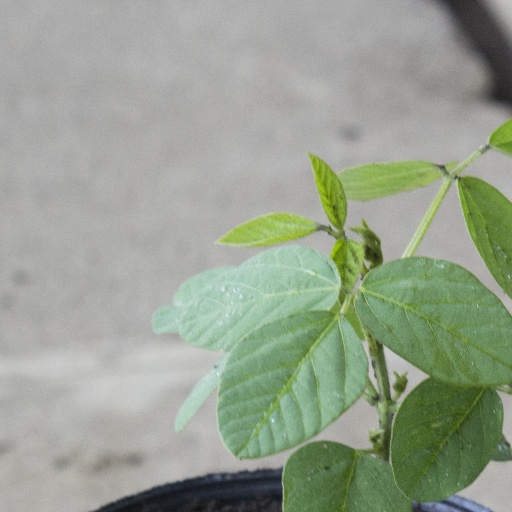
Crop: soybean